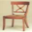
Label: chair